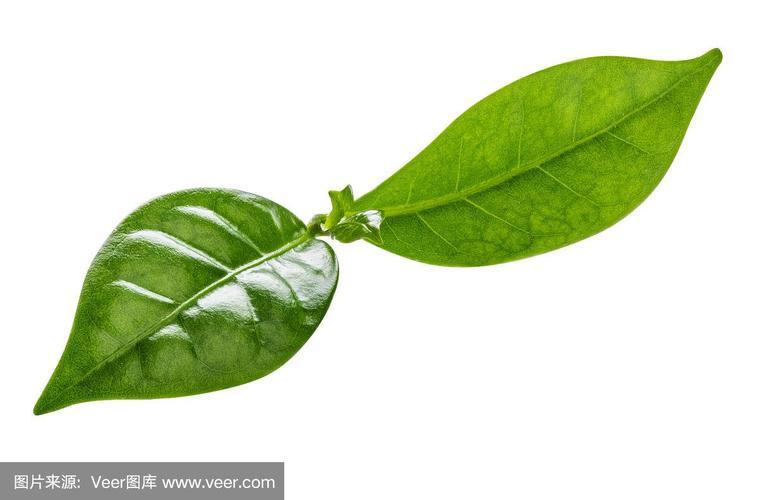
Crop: unknown
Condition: coffee